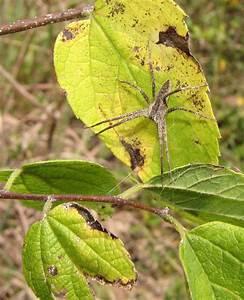
spider